Lara Croft

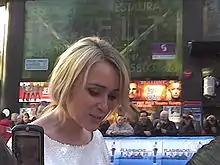
Keeley Hawes portrayed Lara in the most games, starting with "" in 2006.

"Tomb Raider: Underworld" continued the plot line established in "Legend". Crystal Dynamics used new technology to improve the character for seventh-generation consoles, focusing on improving realism. The dirt accumulation and water cleansing mechanic from "Legend" was altered to be a real-time mechanic that can involve the entire game environment. To achieve a more natural appearance, the developers added spherical harmonics to provide indirect lighting to in-game objects like Lara Croft. Crystal Dynamics made the character model more complex and detailed than previous instalments, featuring more texture layers that determine the appearance of shadows and reflective light on it, and using skeletal animation to portray believable movement. The number of polygons in the model increased to 32,000. The developers enhanced Croft's facial model by increasing the number of polygons, bones used in the animation skeleton, and graphical shaders in the face to add more detail and expressive capabilities. The hair was created as a real-time cloth simulation to further add realism to its shape and movement. The developers kept Croft's hair tied back because they felt a real person would not want it flying around while performing dangerous manoeuvres. The character's body size was increased and breast size reduced to portray more realistic proportions.